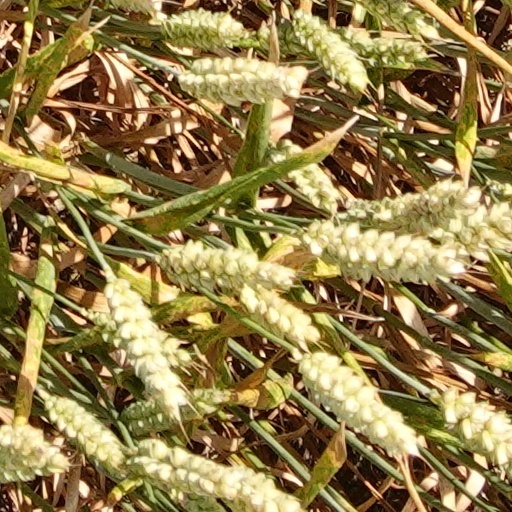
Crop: wheat